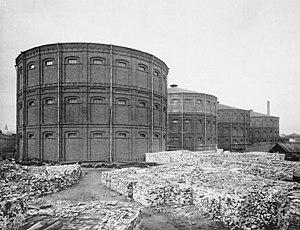
Usine à gaz. Gazomètres. (Moscou).